Arganzuela-Planetario (Madrid Metro)

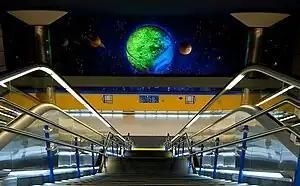
The artwork refers to the nearby planetarium

Arganzuela-Planetario ("Arganzuela–Planetarium") is a station on Line 6 of the Madrid Metro, serving the Arganzuela "barrio" and the Madrid Planetarium. It is located in Zone A.